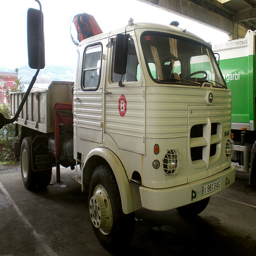
A white truck parked in a garage area with another truck on the side of it.
An old type dump truck is parked alongside other truck types.
A commercial white tip truck parked in a garage
The large truck is parked with other trucks.
A small white truck parked next to a  green and white truck.